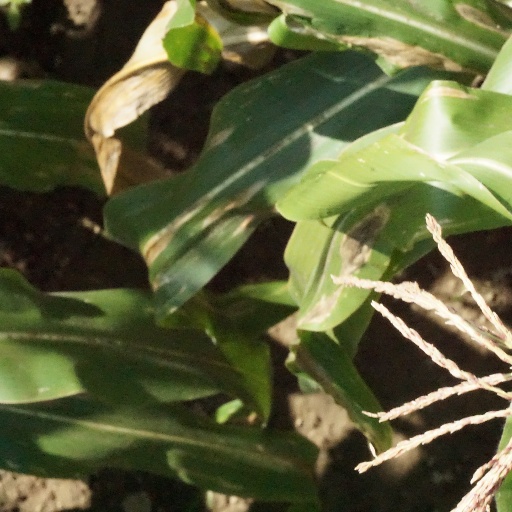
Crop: maize; corn